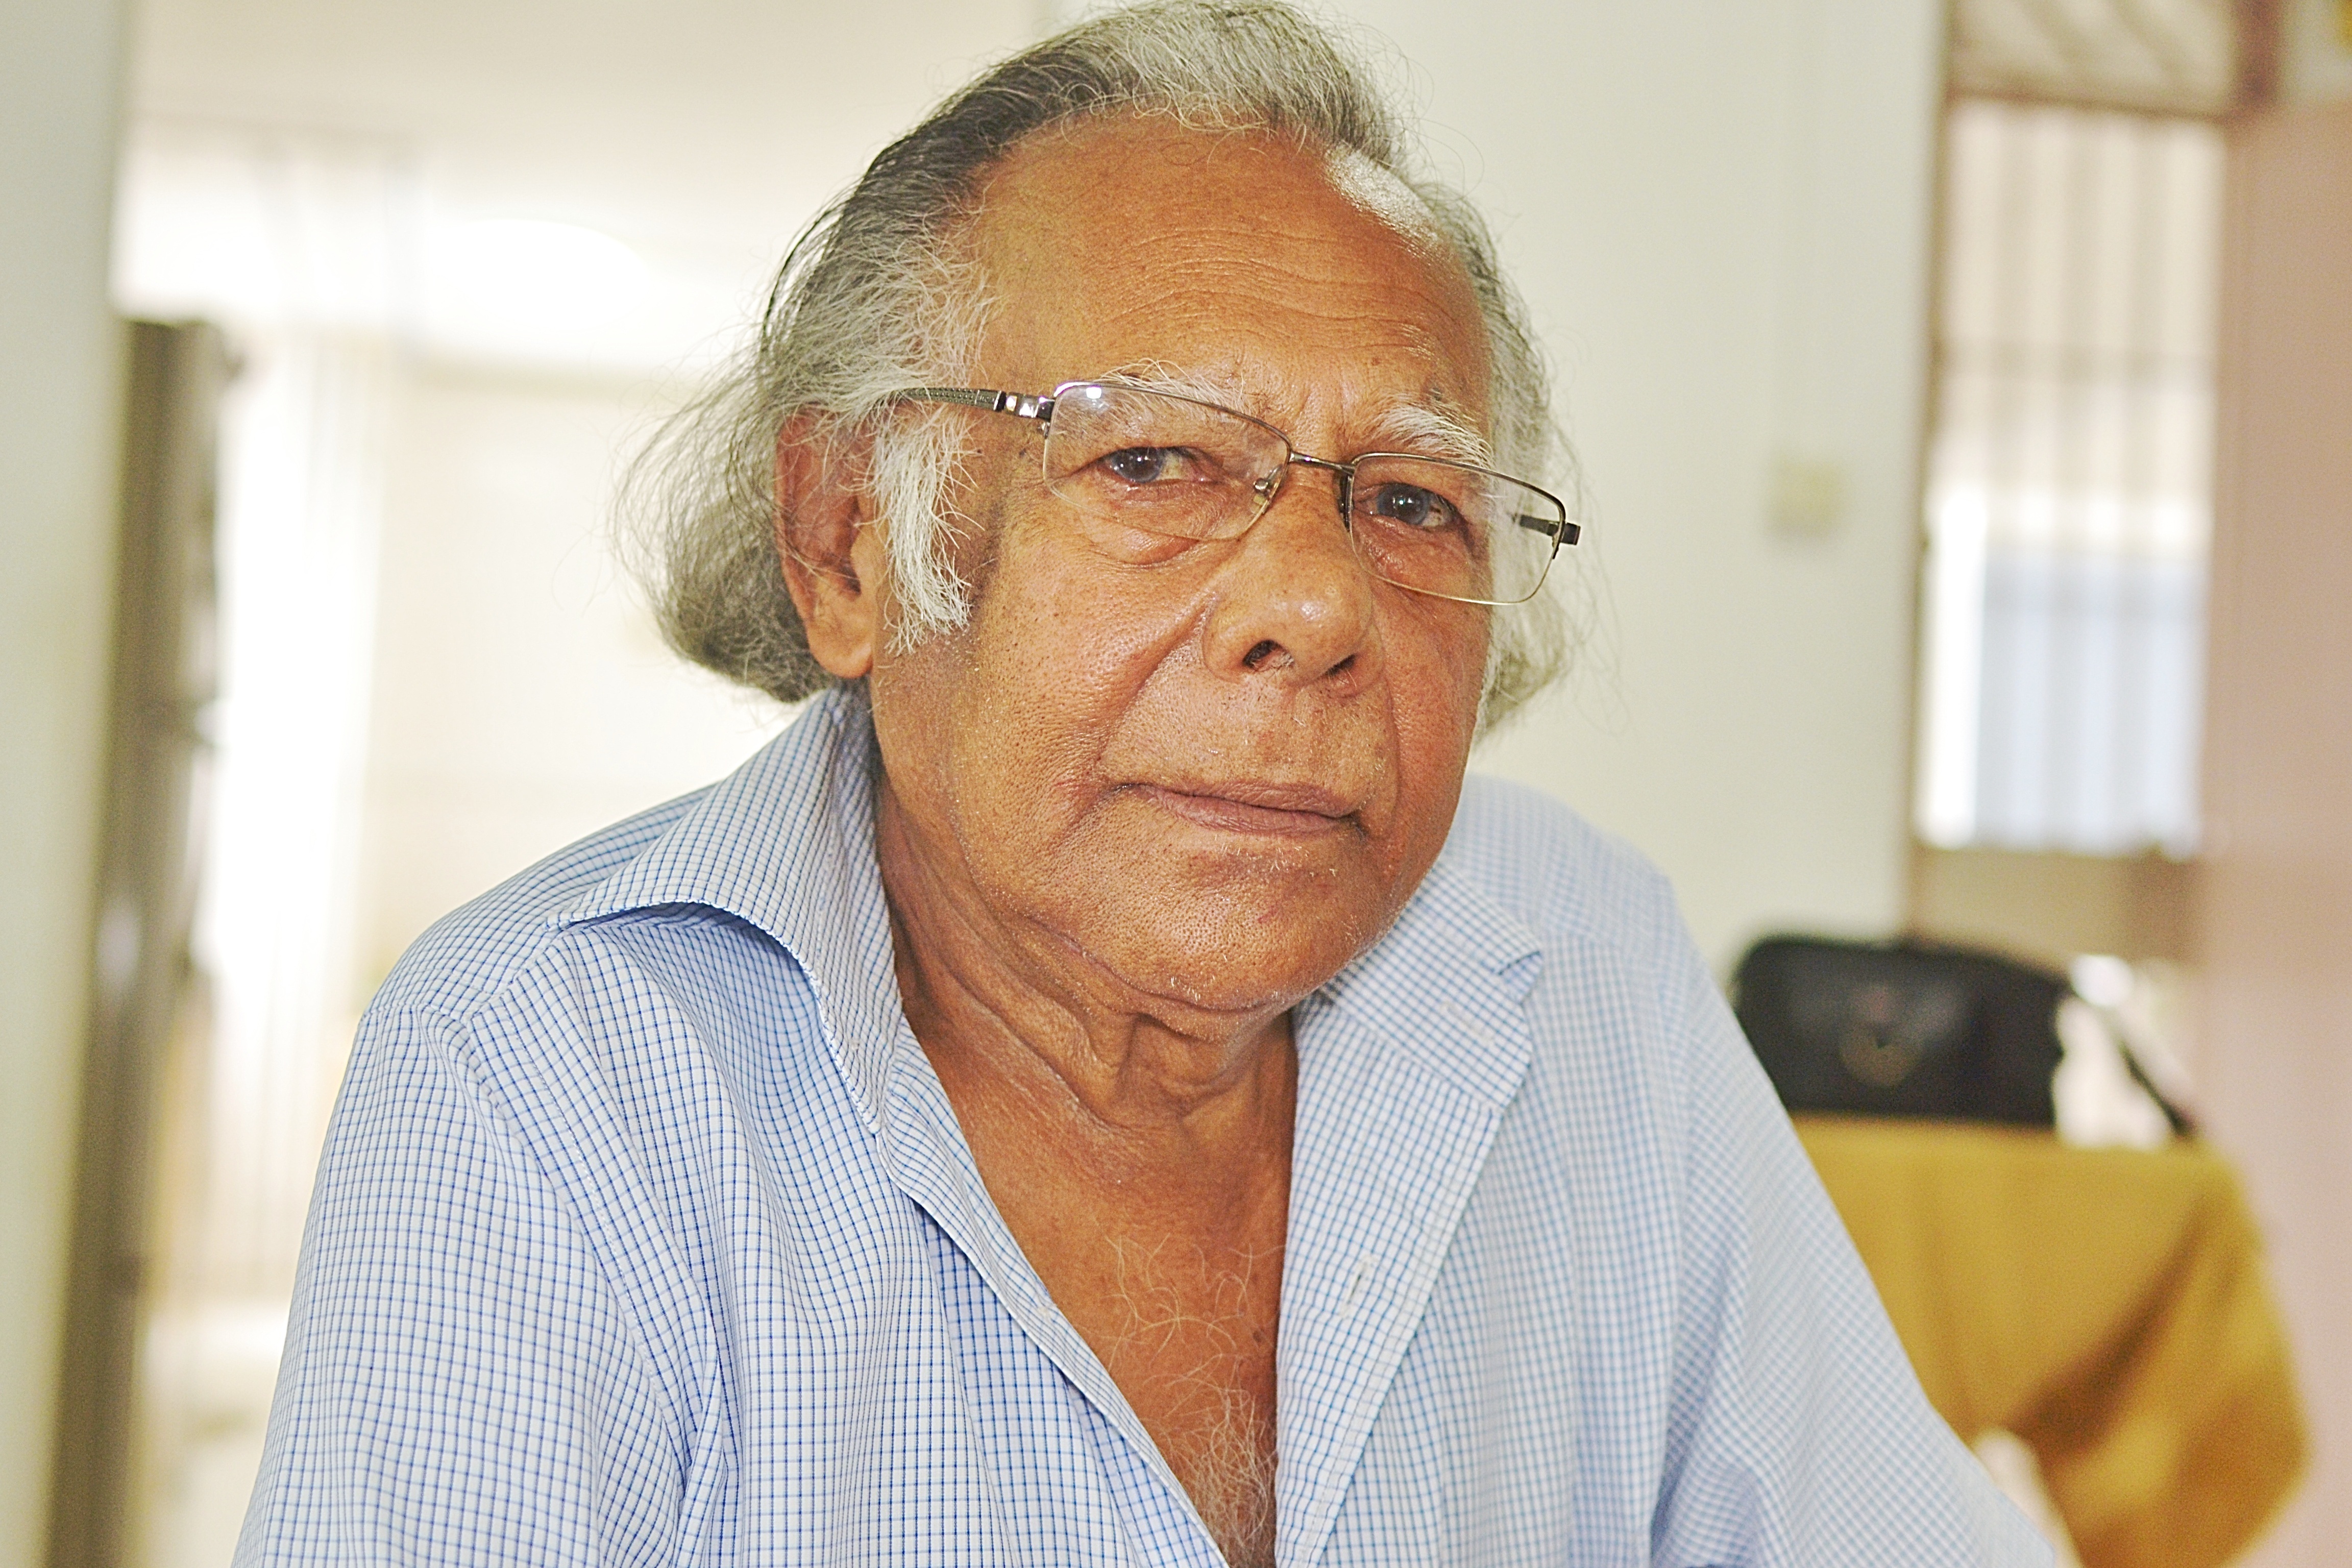
person, people, professional, profession, senior citizen, elder, glasses, grandparent, gray hair, portrait man